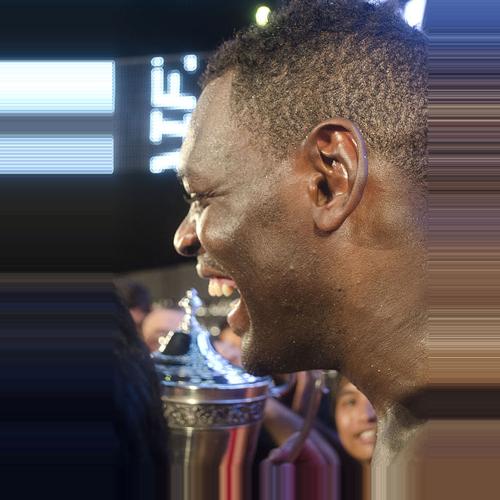
Age: 32